The Silmarillion

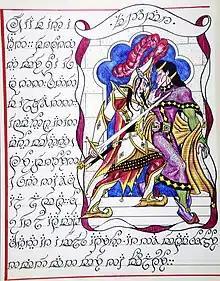
Artistic response to "The Silmarillion": Fëanor threatens Fingolfin, by Tom Loback, 2007

At the time of release, reviews of "The Silmarillion" were generally negative. The Tolkien scholar Wayne G. Hammond records that the book's publisher, Rayner Unwin, called the reviews "among the most unfair he had ever seen". The book was a commercial success, topping "The New York Times" Fiction Best Seller list in October 1977. It won the Locus Award for Best Fantasy Novel in 1978.